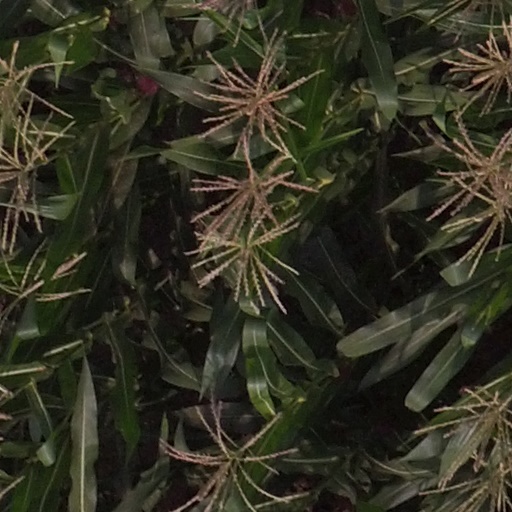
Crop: maize; corn